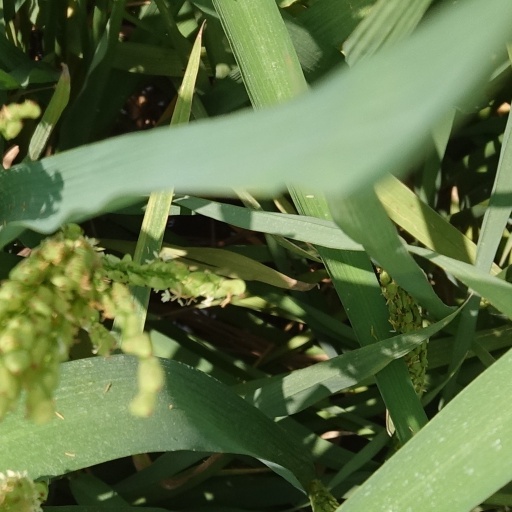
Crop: rice